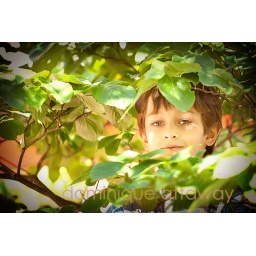
little boy in a tree